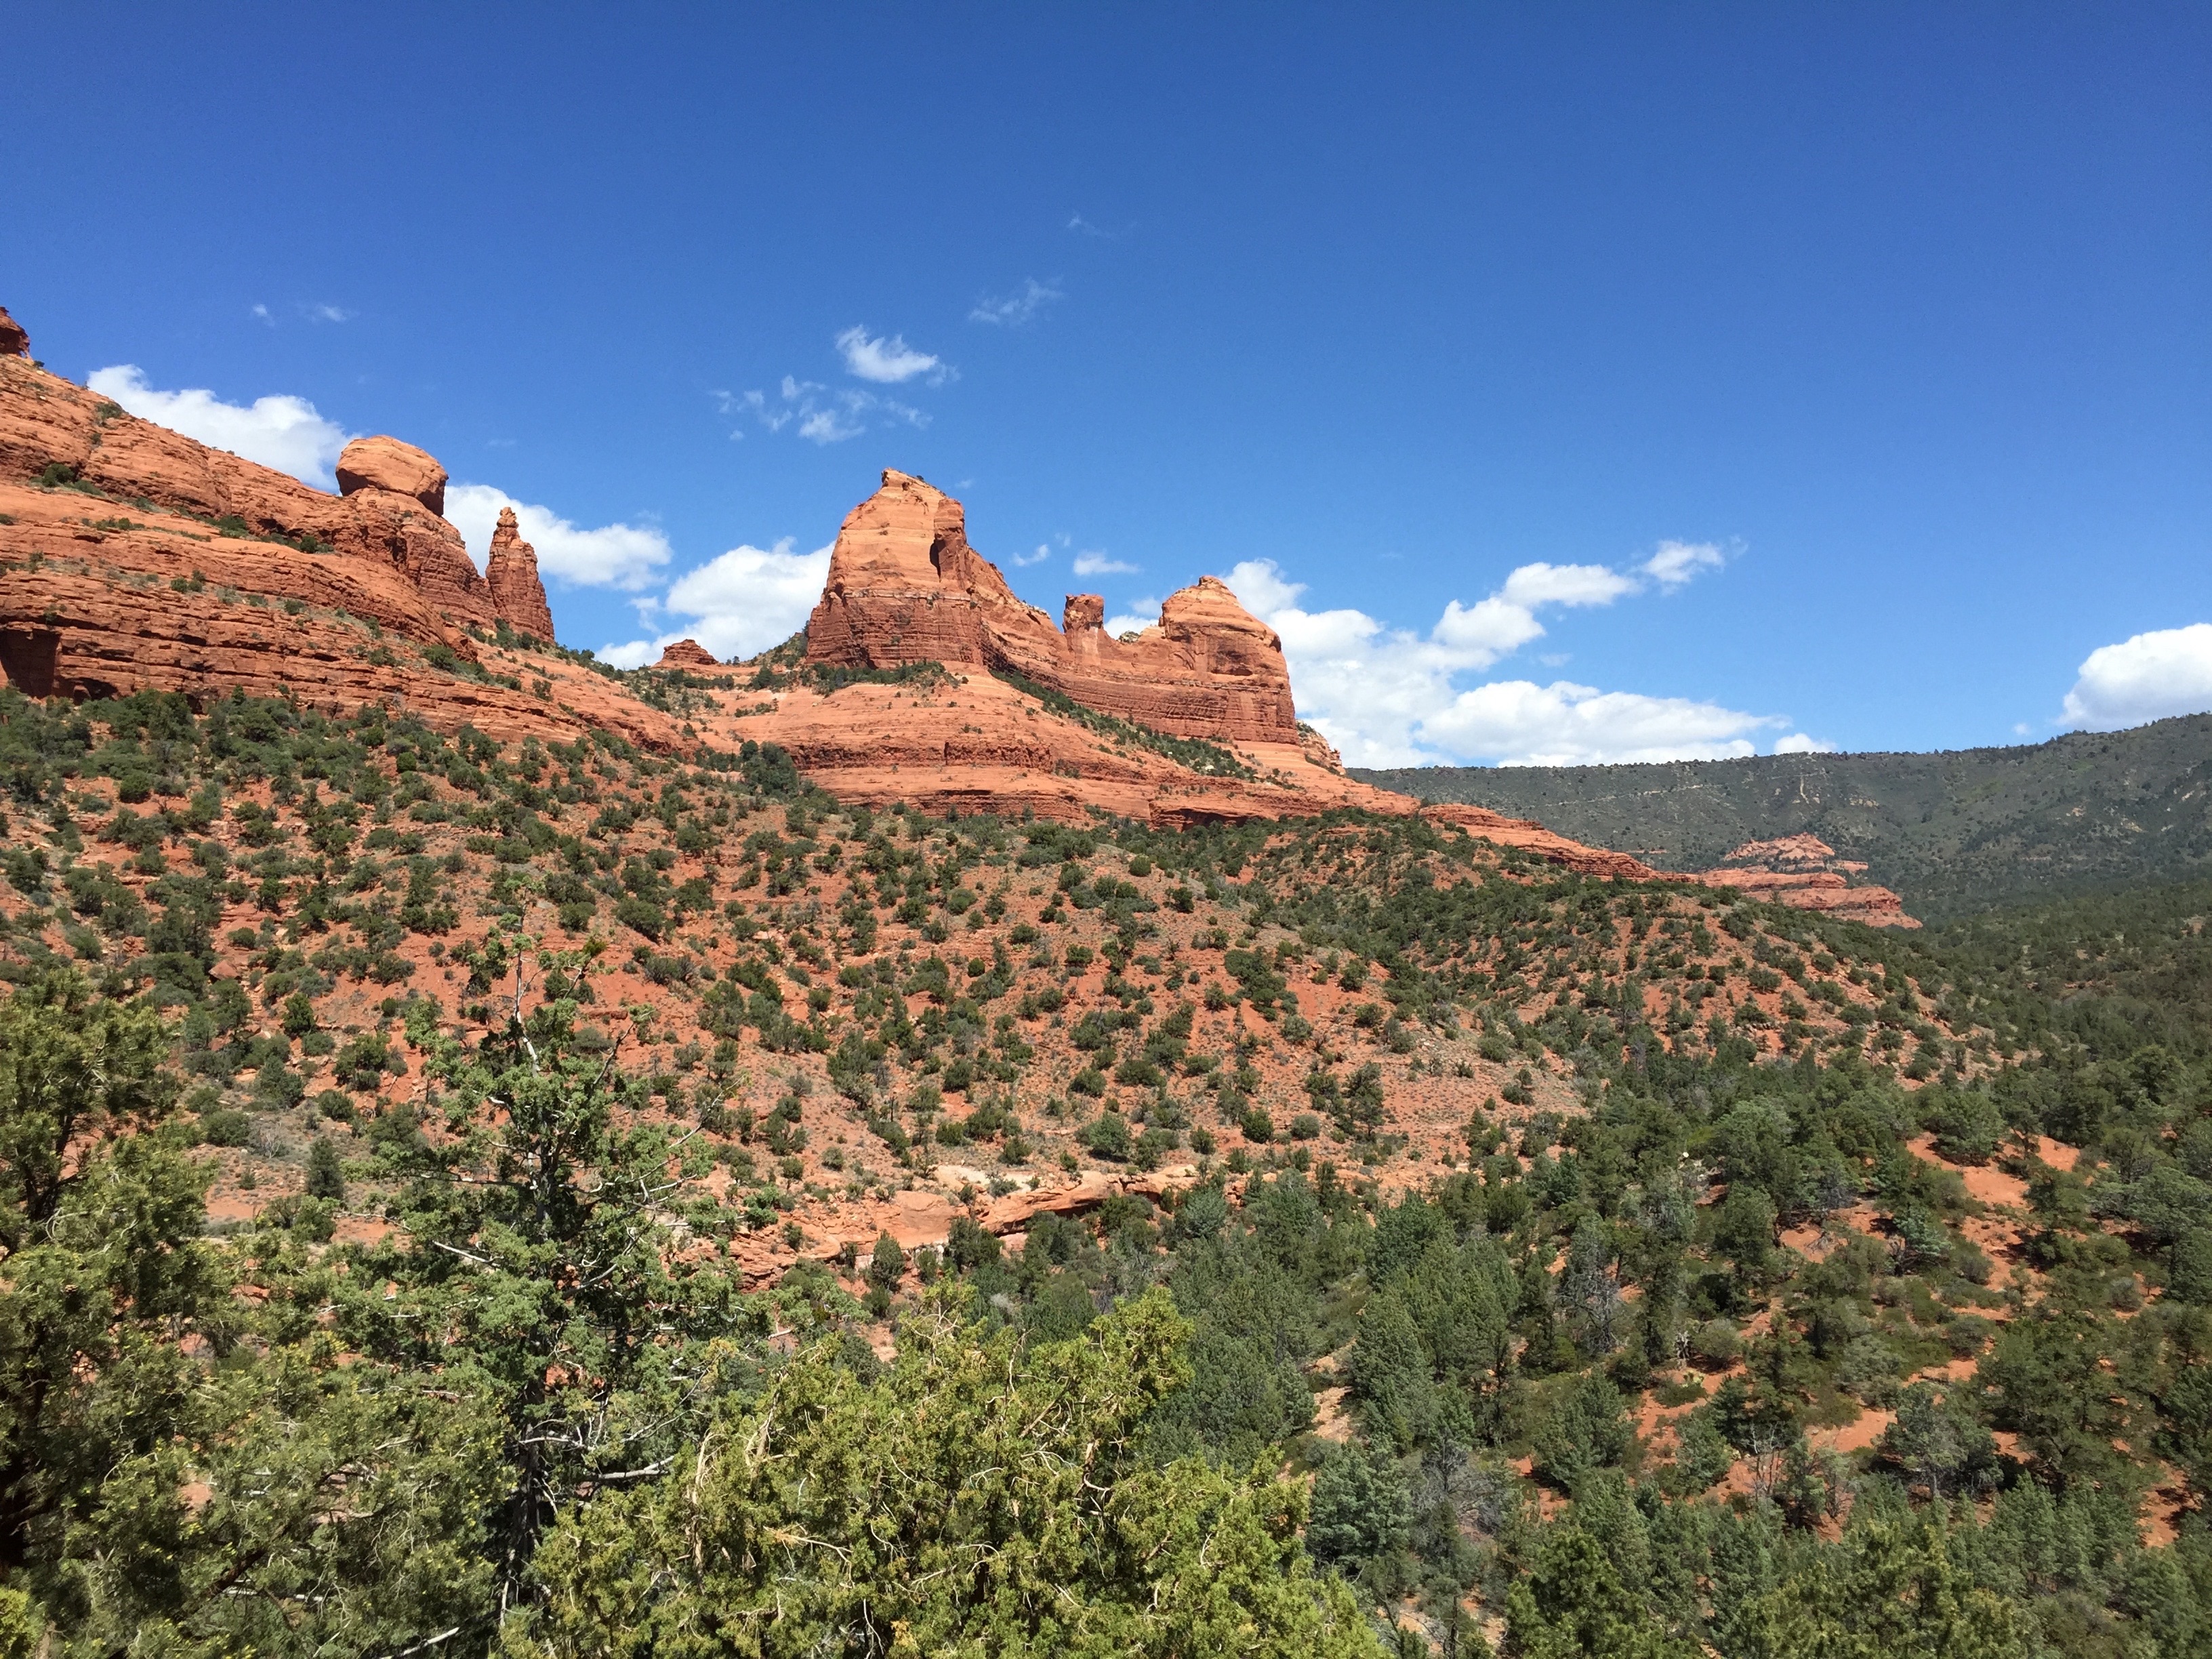
landscape, rock, wilderness, mountain, trail, valley, formation, cliff, park, canyon, terrain, national park, geology, badlands, plateau, ecosystem, wadi, butte, landform, geographical feature, mountainous landforms